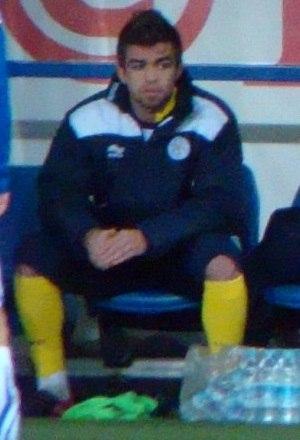
Miguel Ângelo Leonardo Vítor né le 30 juin 1989 à Torres Vedras, Portugal, est un footballeur portugais. Il joue actuellement au poste de défenseur central dans le club du Hapoël Beer-Sheva